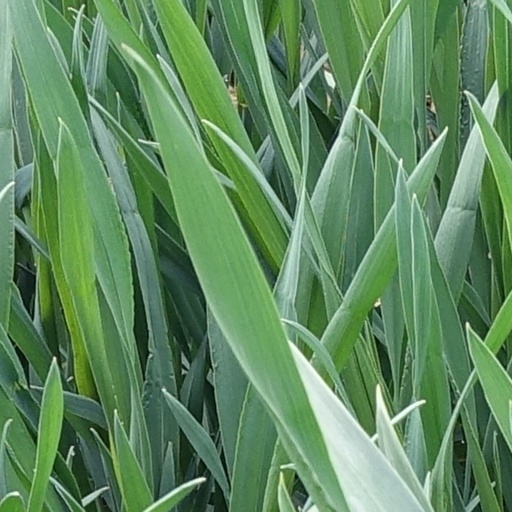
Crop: wheat